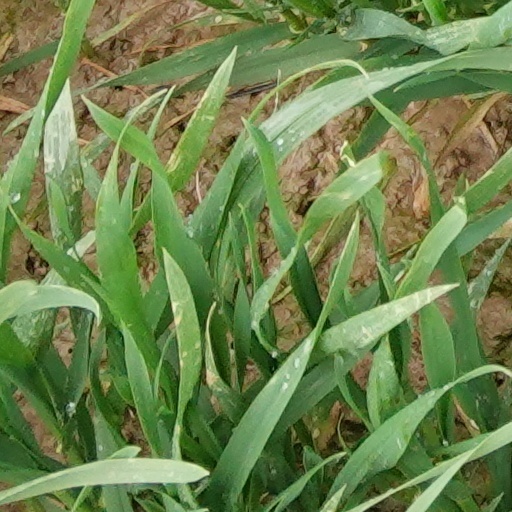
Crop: wheat